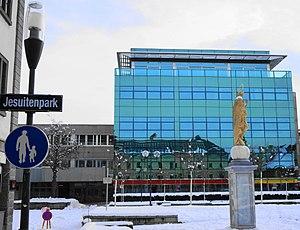
Plusieurs villes ou communes, surtout en Europe et en Amérique, possèdent une rue des Jésuites. Cet odonyme a son origine dans la présence souvent pluriséculaire d’une institution jésuite, souvent un collège, dans le quartier concerné.